Boubakar Kouyaté

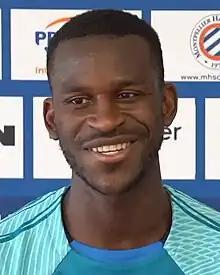
Kouyaté in 2023

Boubakar "Kiki" Kouyaté (born 15 April 1997) is a Malian professional footballer who plays as a centre-back for club Montpellier and the Mali national team.